Snow roller

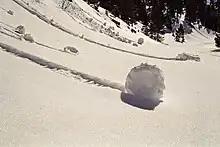
Snow roller in Rocky Mountain National Park

A snow roller is a rare meteorological phenomenon in which cylindrical snowballs are formed naturally as chunks of snow roll down hill or are blown along the ground by wind, picking up further snow along the way, in much the same way that the large snowballs used in snowmen are made. They can be as small as a tennis ball, but they can also be bigger than a car. Most snow rollers are a few inches or centimeters wide.